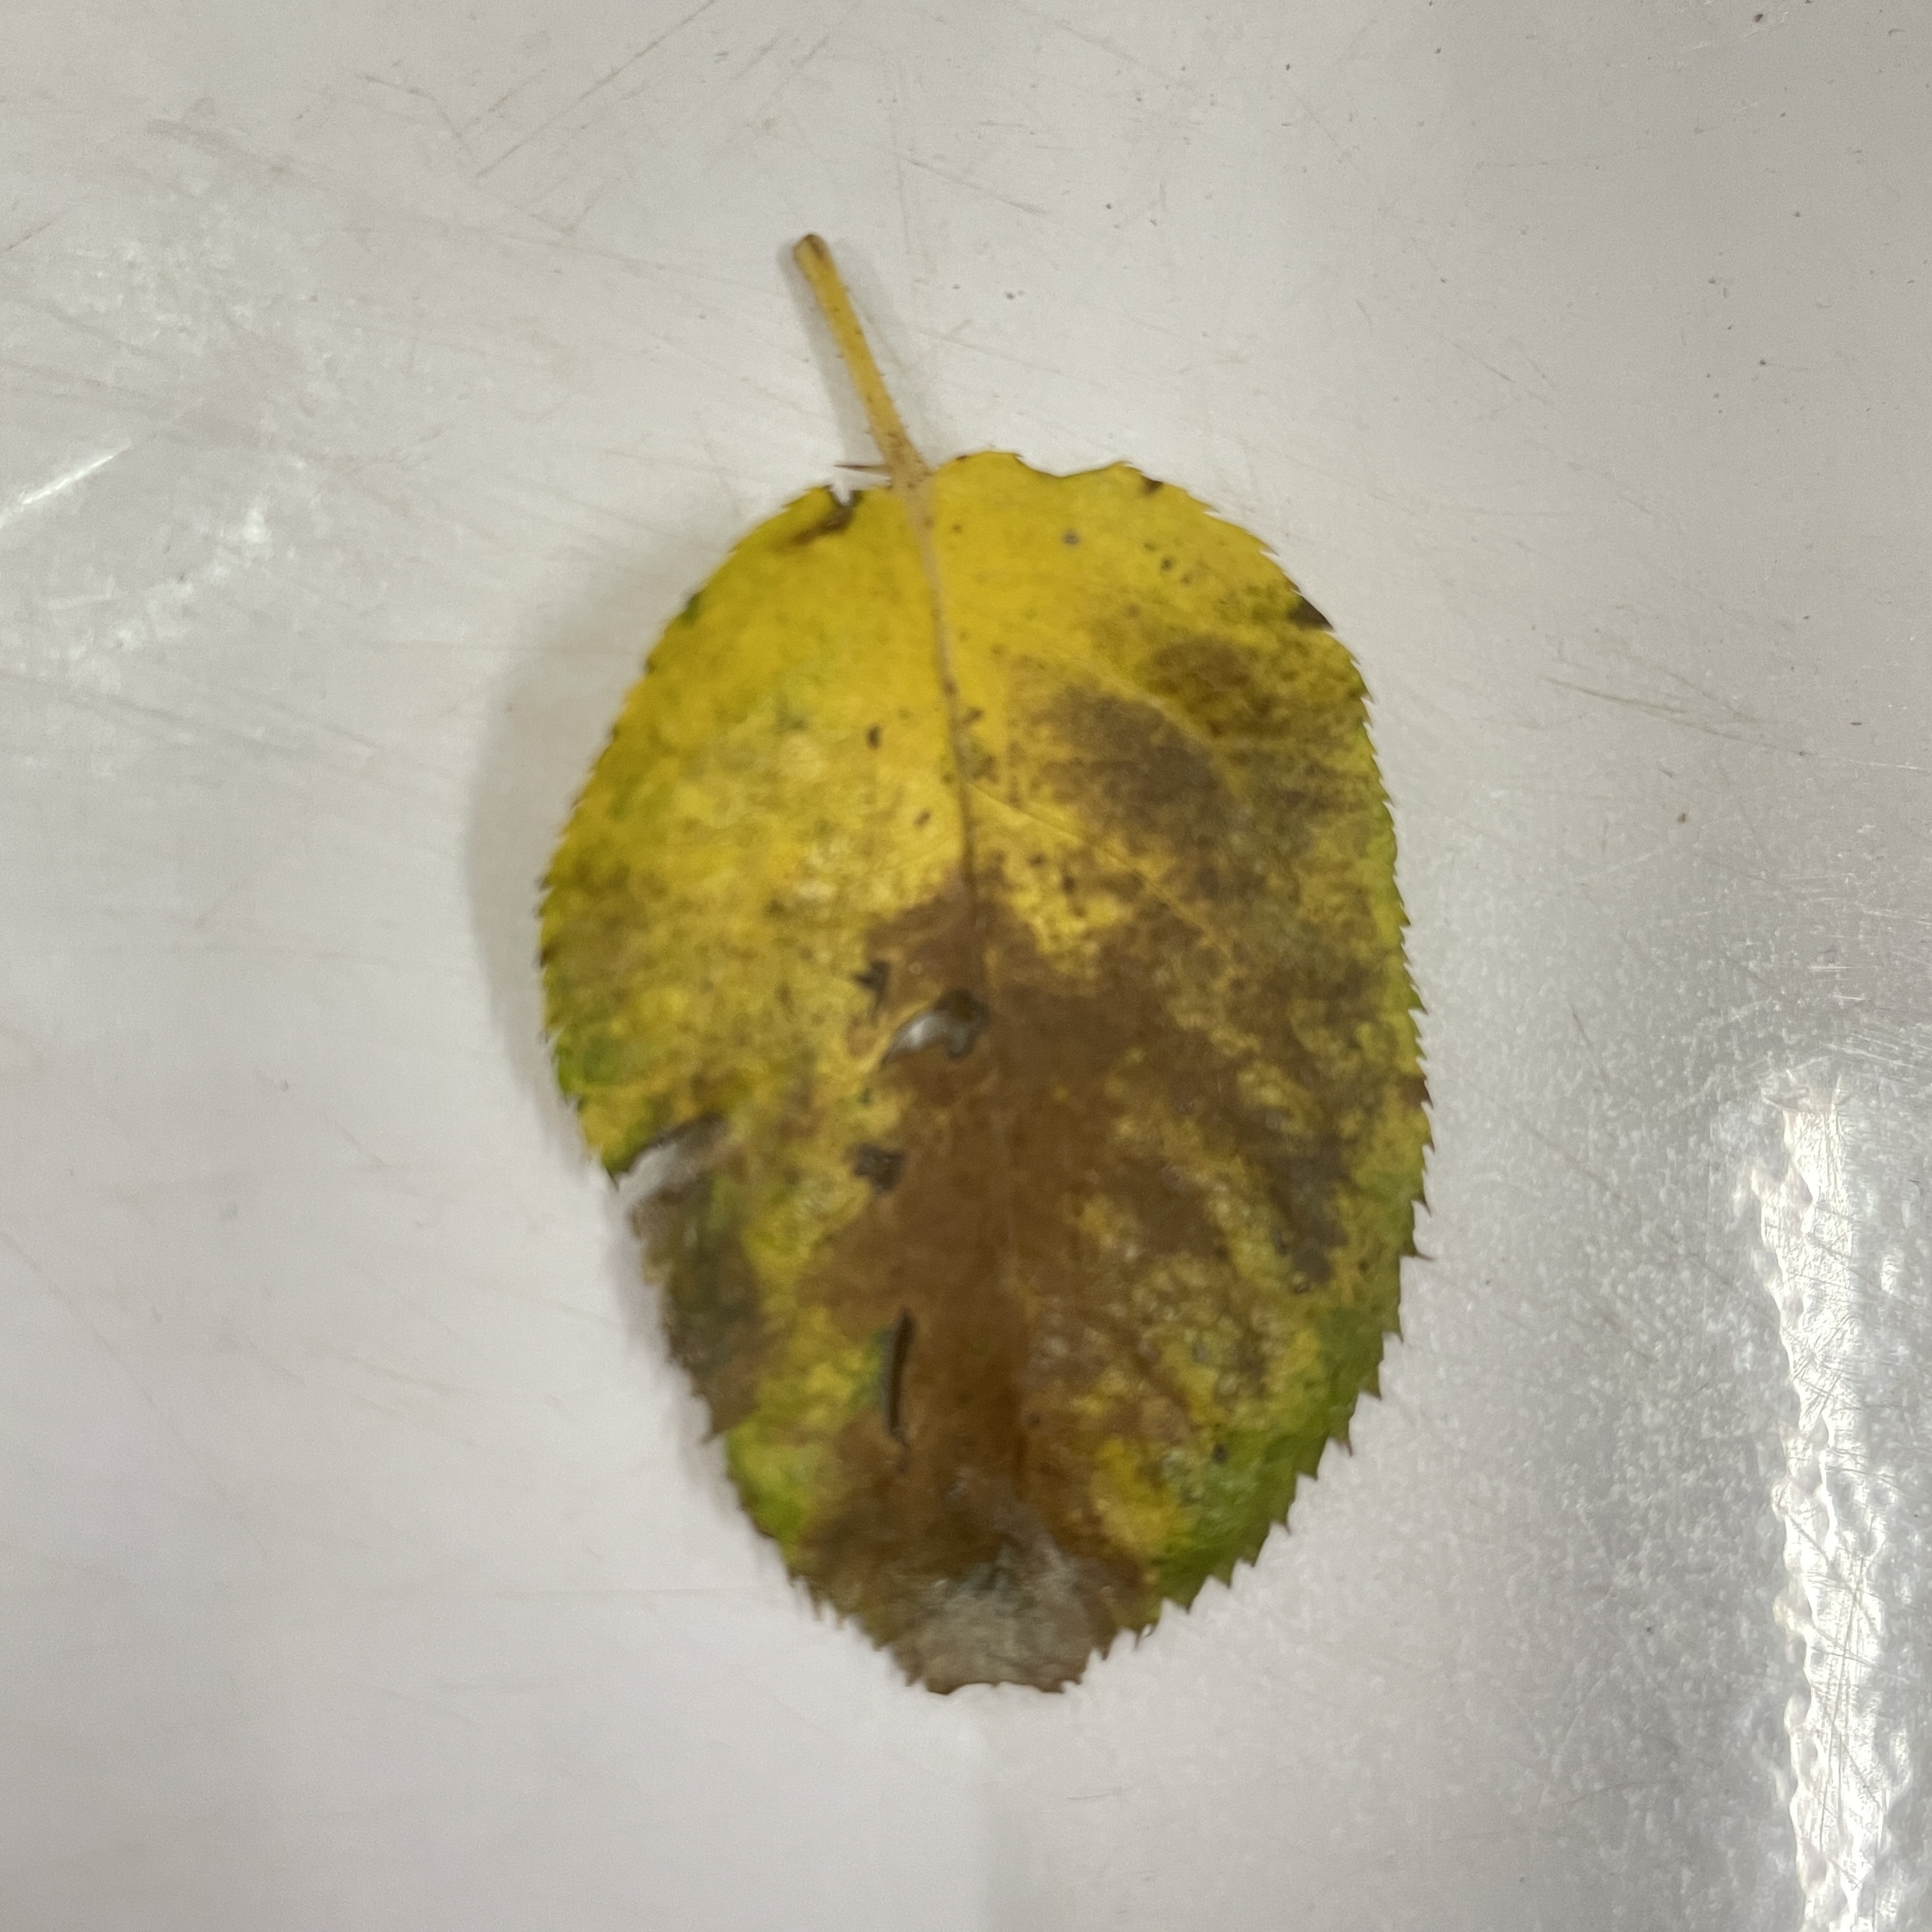
Label: Black Spot